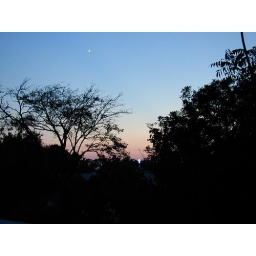
The blue cross in this picture is atop the Faytteville Luthern Chuch. P8311282